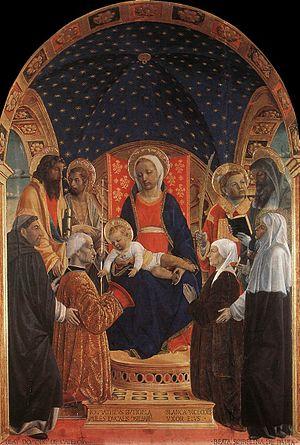
La Renaissance lombarde concerne Milan et les territoires qui y sont soumis. La transition de la période gothique internationale lombarde vers le nouveau monde humaniste se produit avec la passation du pouvoir des Visconti aux Sforza au milieu du XVᵉ siècle. Dans la seconde moitié du siècle, l'histoire artistique lombarde se développe sans heurts avec des influences tour à tour florentines, ferraraises et padouanes, sans oublier les références à la très riche culture antérieure. Avec l'arrivée de Bramante en 1479 et de Léonard de Vinci en1482, Milan atteint des sommets artistiques absolus dans le panorama italien et européen, démontrant cependant la possibilité d'une cohabitation entre des avant-gardes artistiques et le substrat gothique.